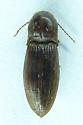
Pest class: clickbeetles_wireworms